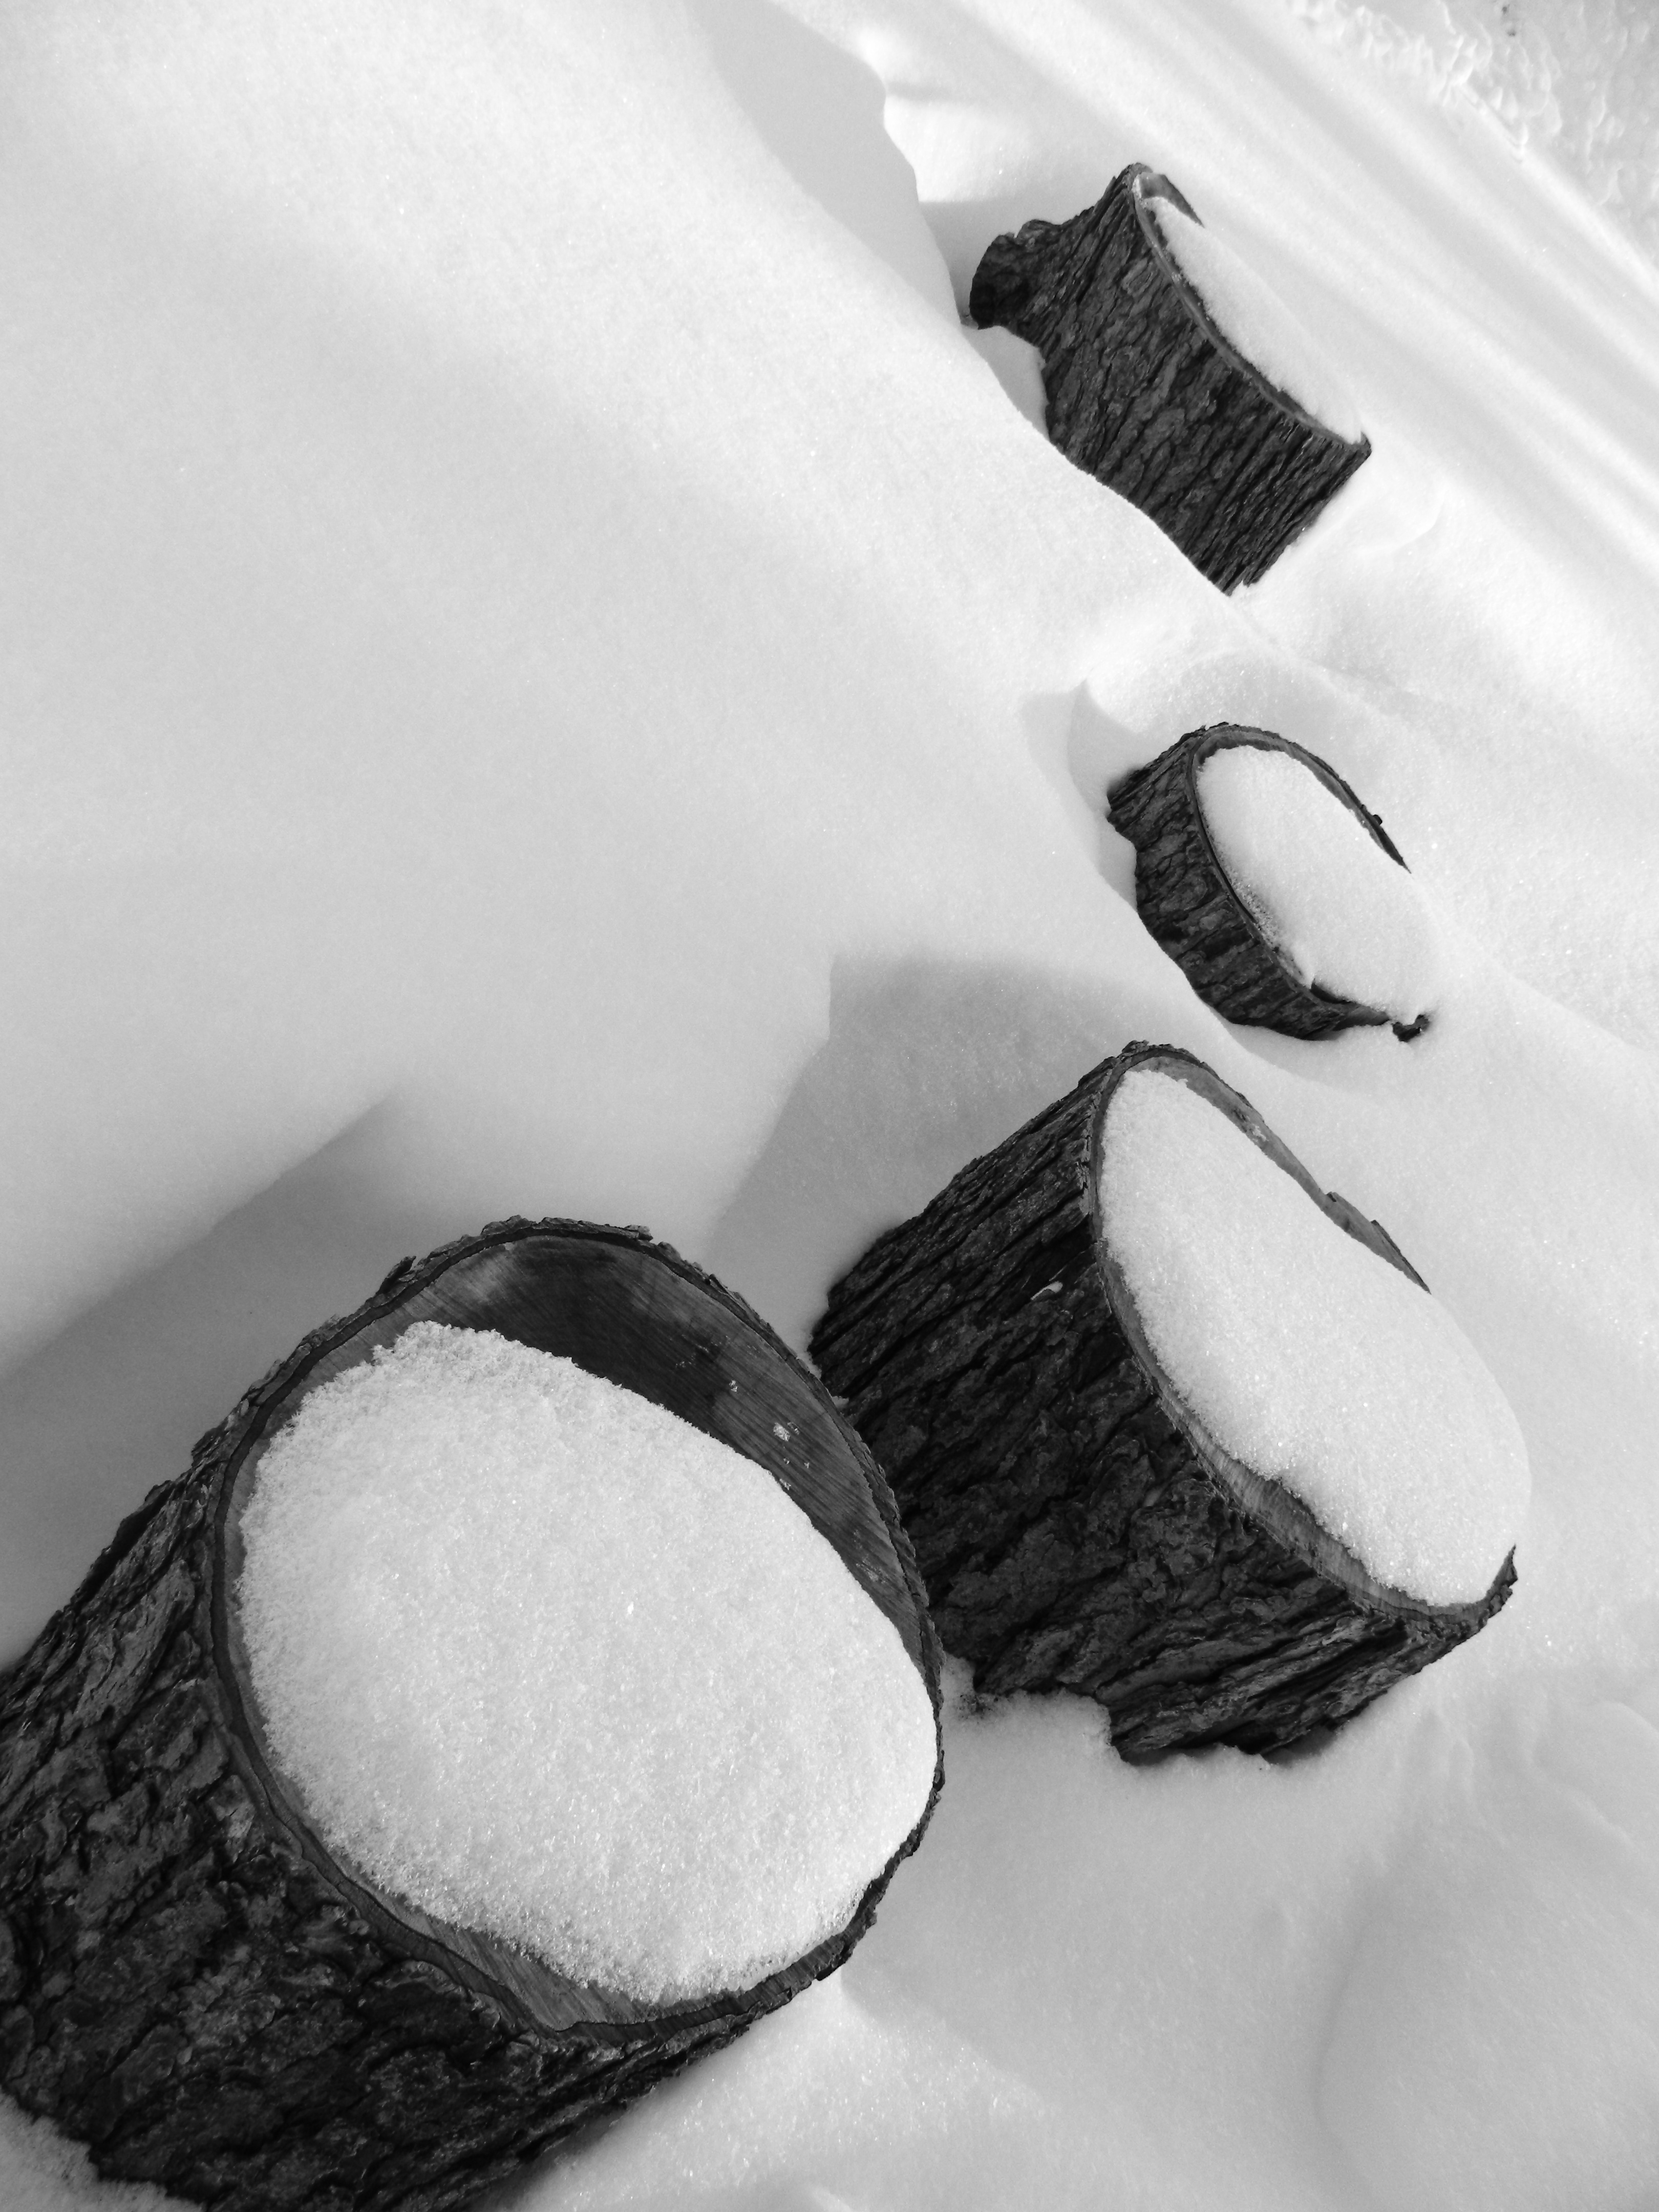
hand, tree, nature, snow, cold, winter, black and white, wood, white, finger, weather, black, monochrome, lumber, close up, outdoors, sketch, drawing, logs, footwear, stepping stone, monochrome photography